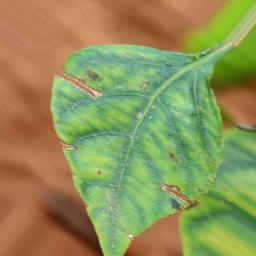
Label: nutritional